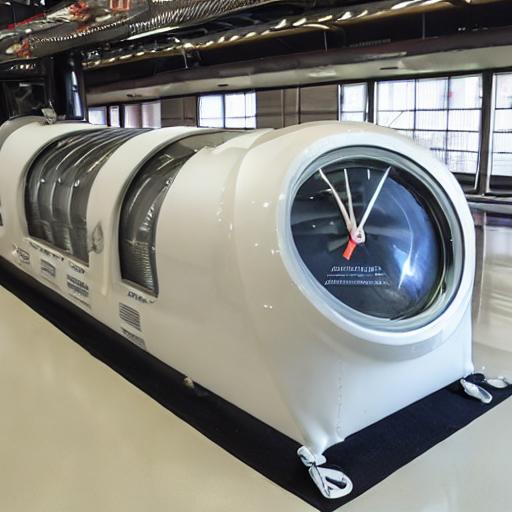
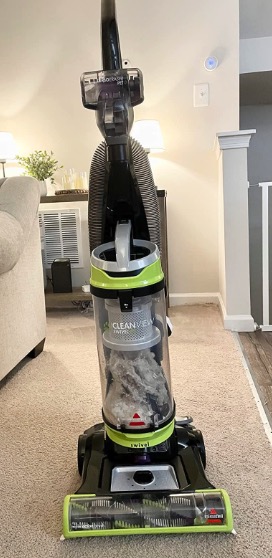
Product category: items_vacuum
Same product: no